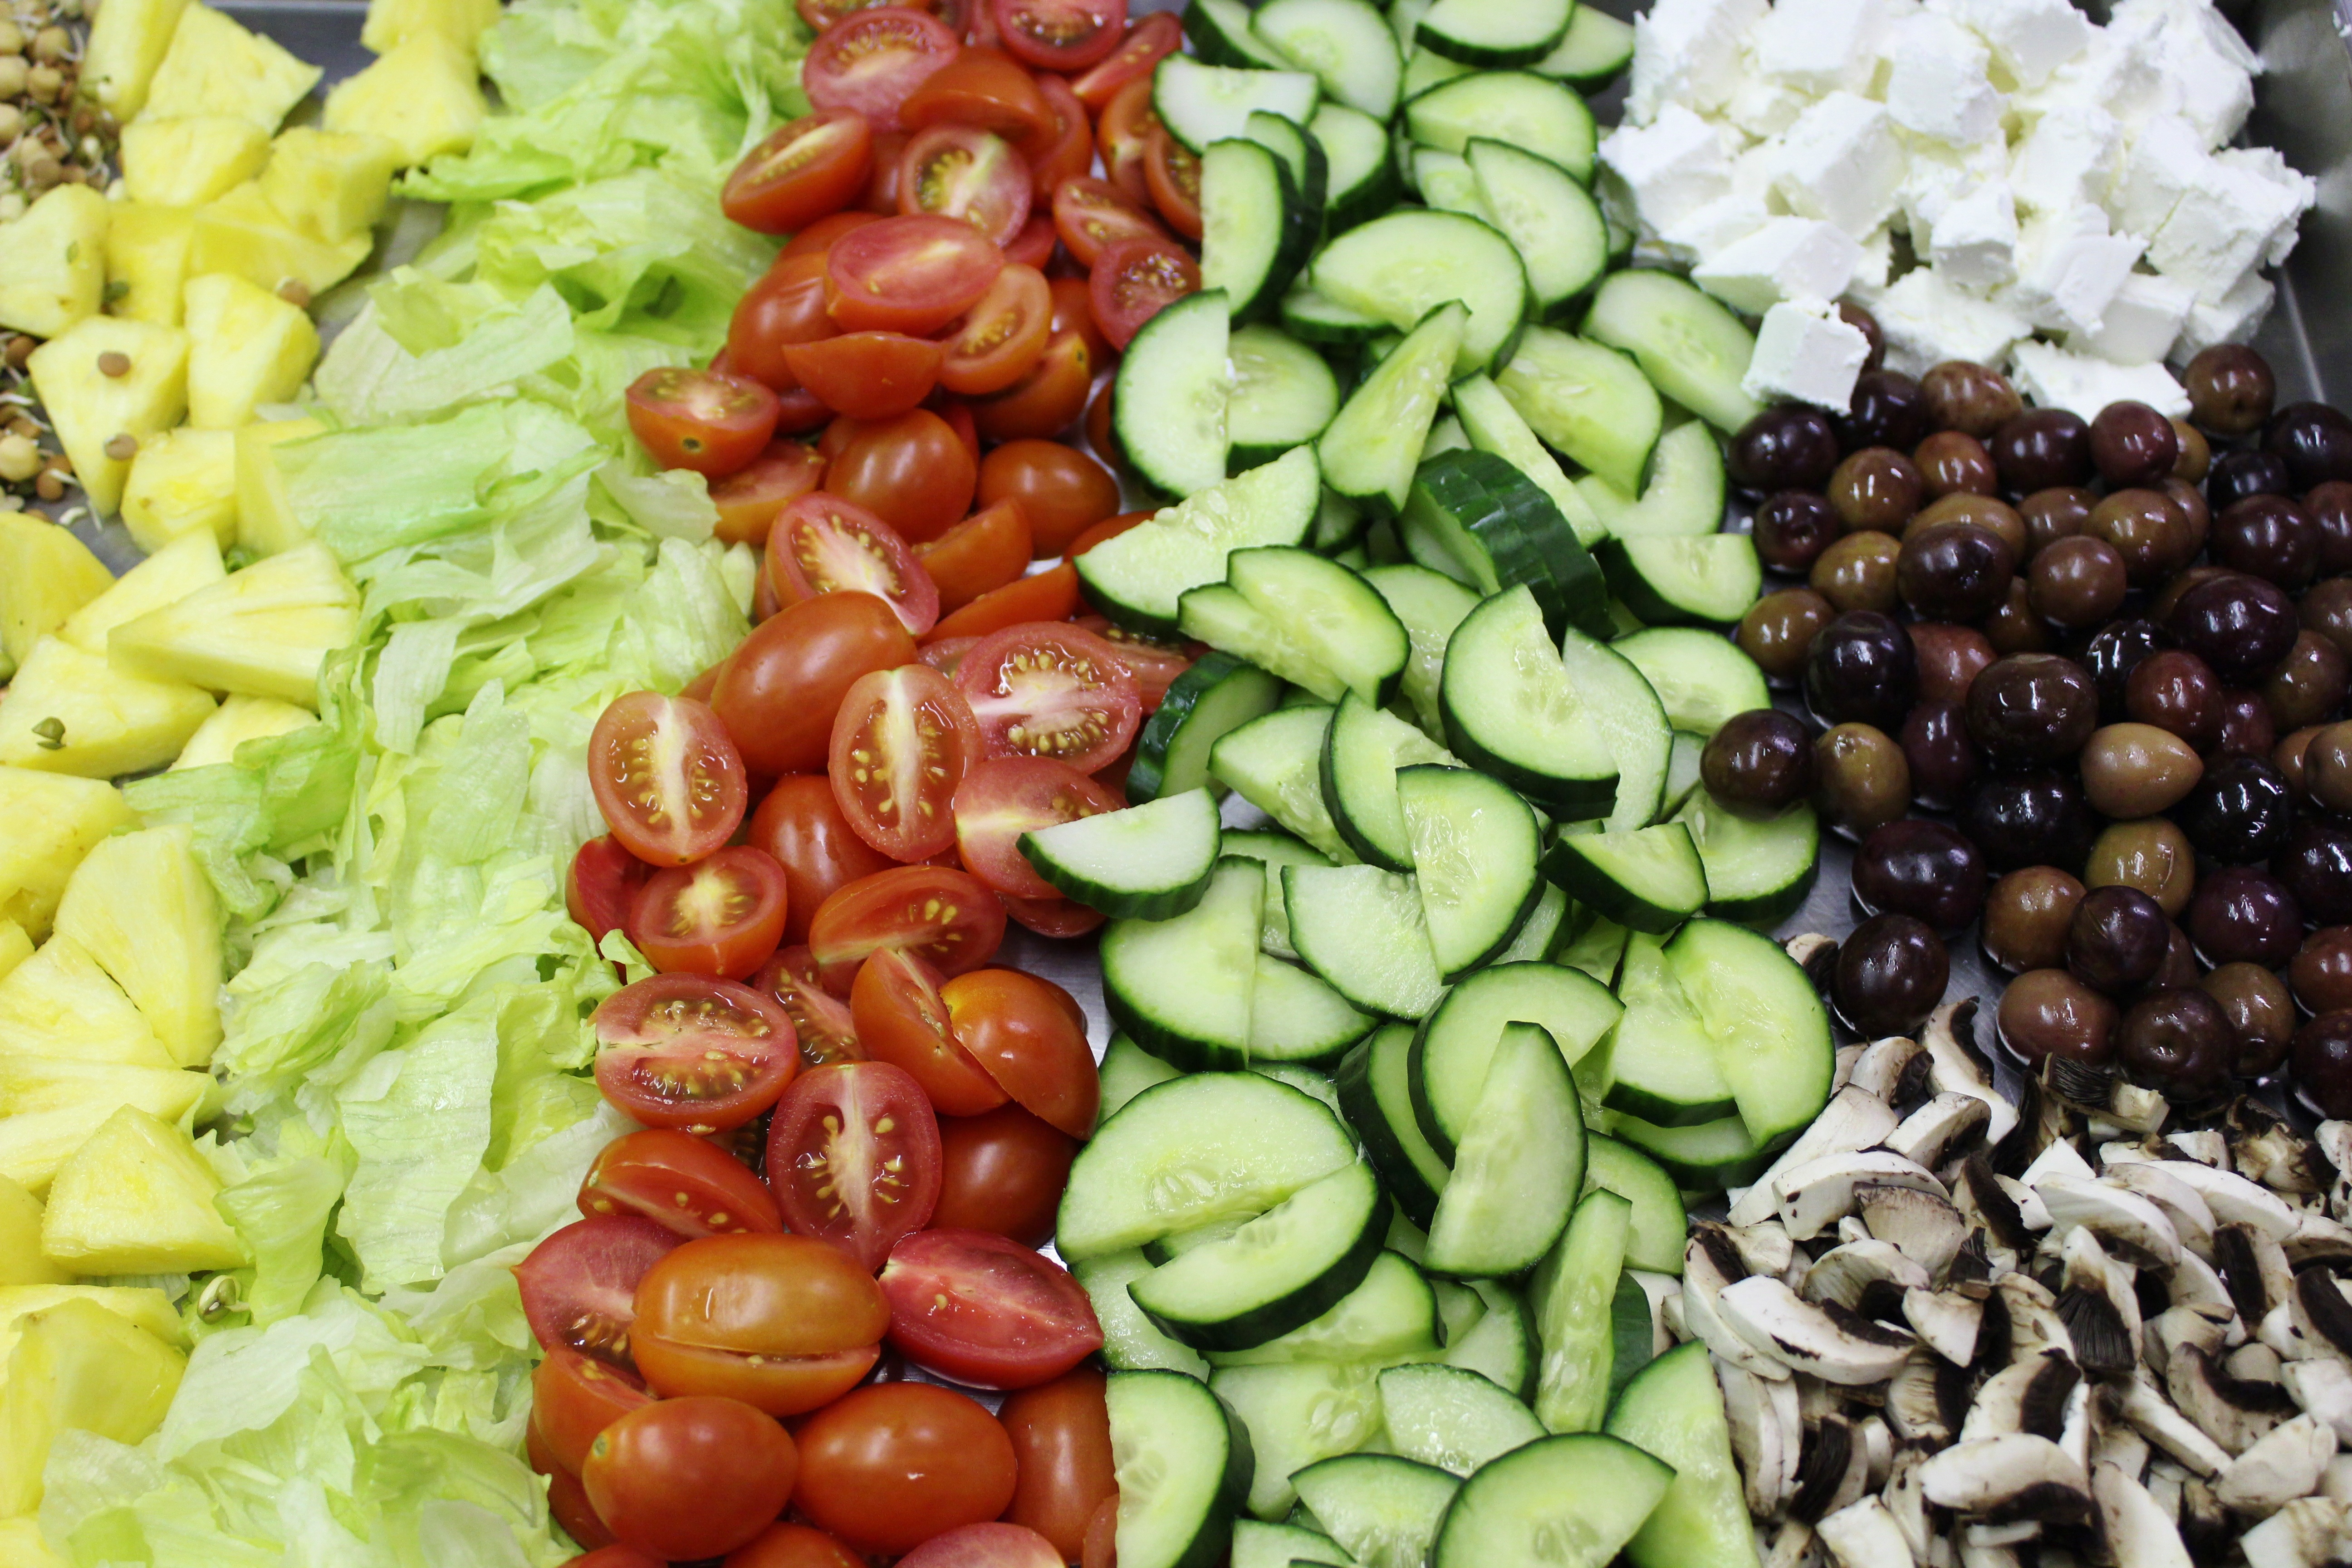
plant, fruit, dish, food, salad, produce, vegetable, healthy, cuisine, vegetables, tomatoes, olives, cucumbers, raw food, flowering plant, feta, land plant, common bean